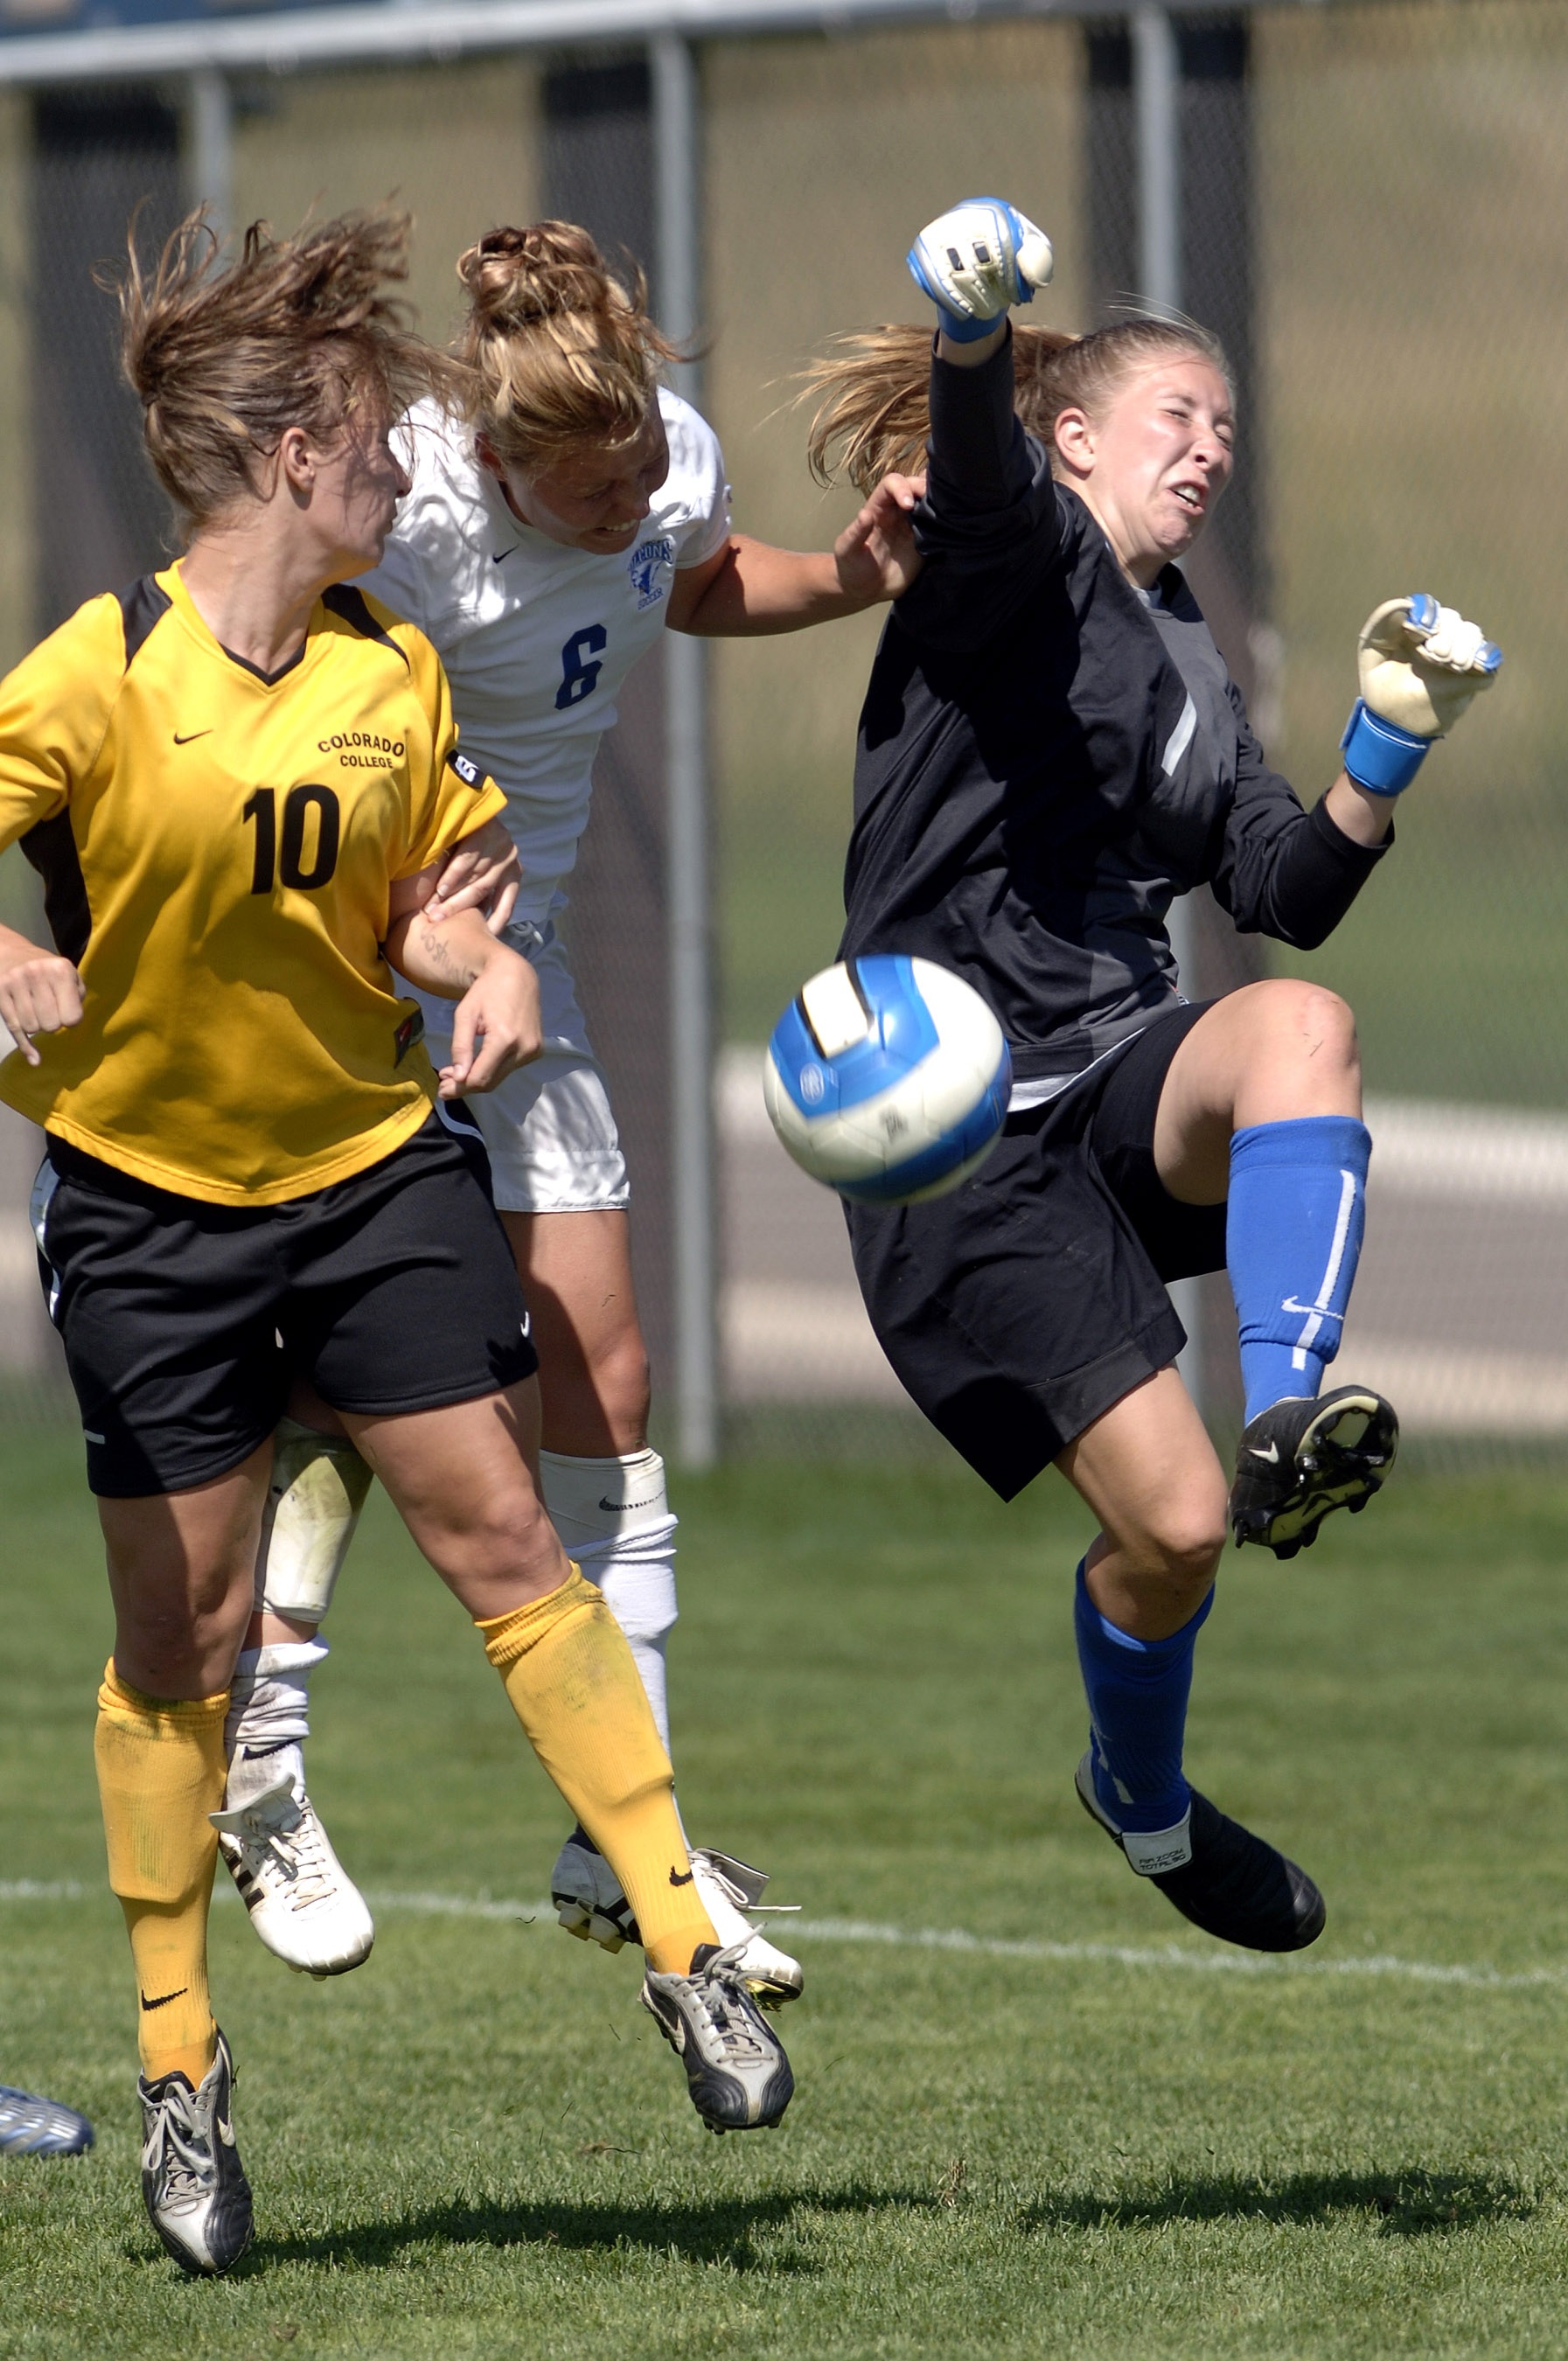
grass, sport, field, game, soccer, football, player, activity, competition, team, american football, women, sports, net, females, ball, match, championship, players, athletes, tournament, official, success, tackle, football player, ball game, team sport, competition event, gridiron football